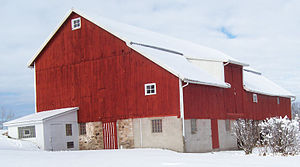
Wisconsin / Økonomi
En farm i Wisconsin
Wisconsin er en delstat i USA. Statens hovedstad er Madison, mens Milwaukee er den største by. Staten havde i 2006 ca. 5,5 millioner indbyggere.